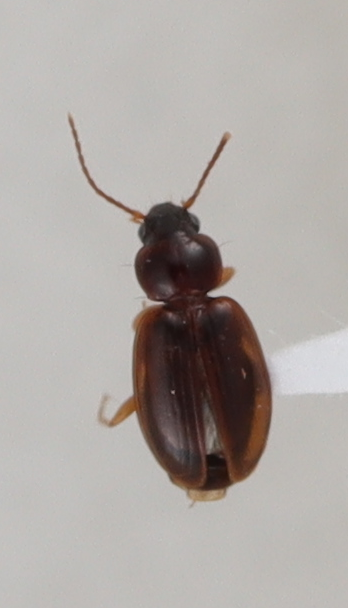
Scientific name: Trechus obtusus
Plot: 14
Trap: E
Collected: 20210504